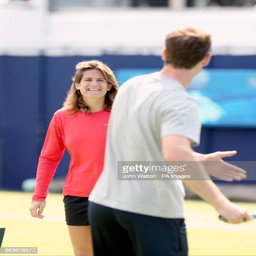
tennis player has a laugh with his coach